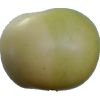
Label: Apple 6